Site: brandenburg
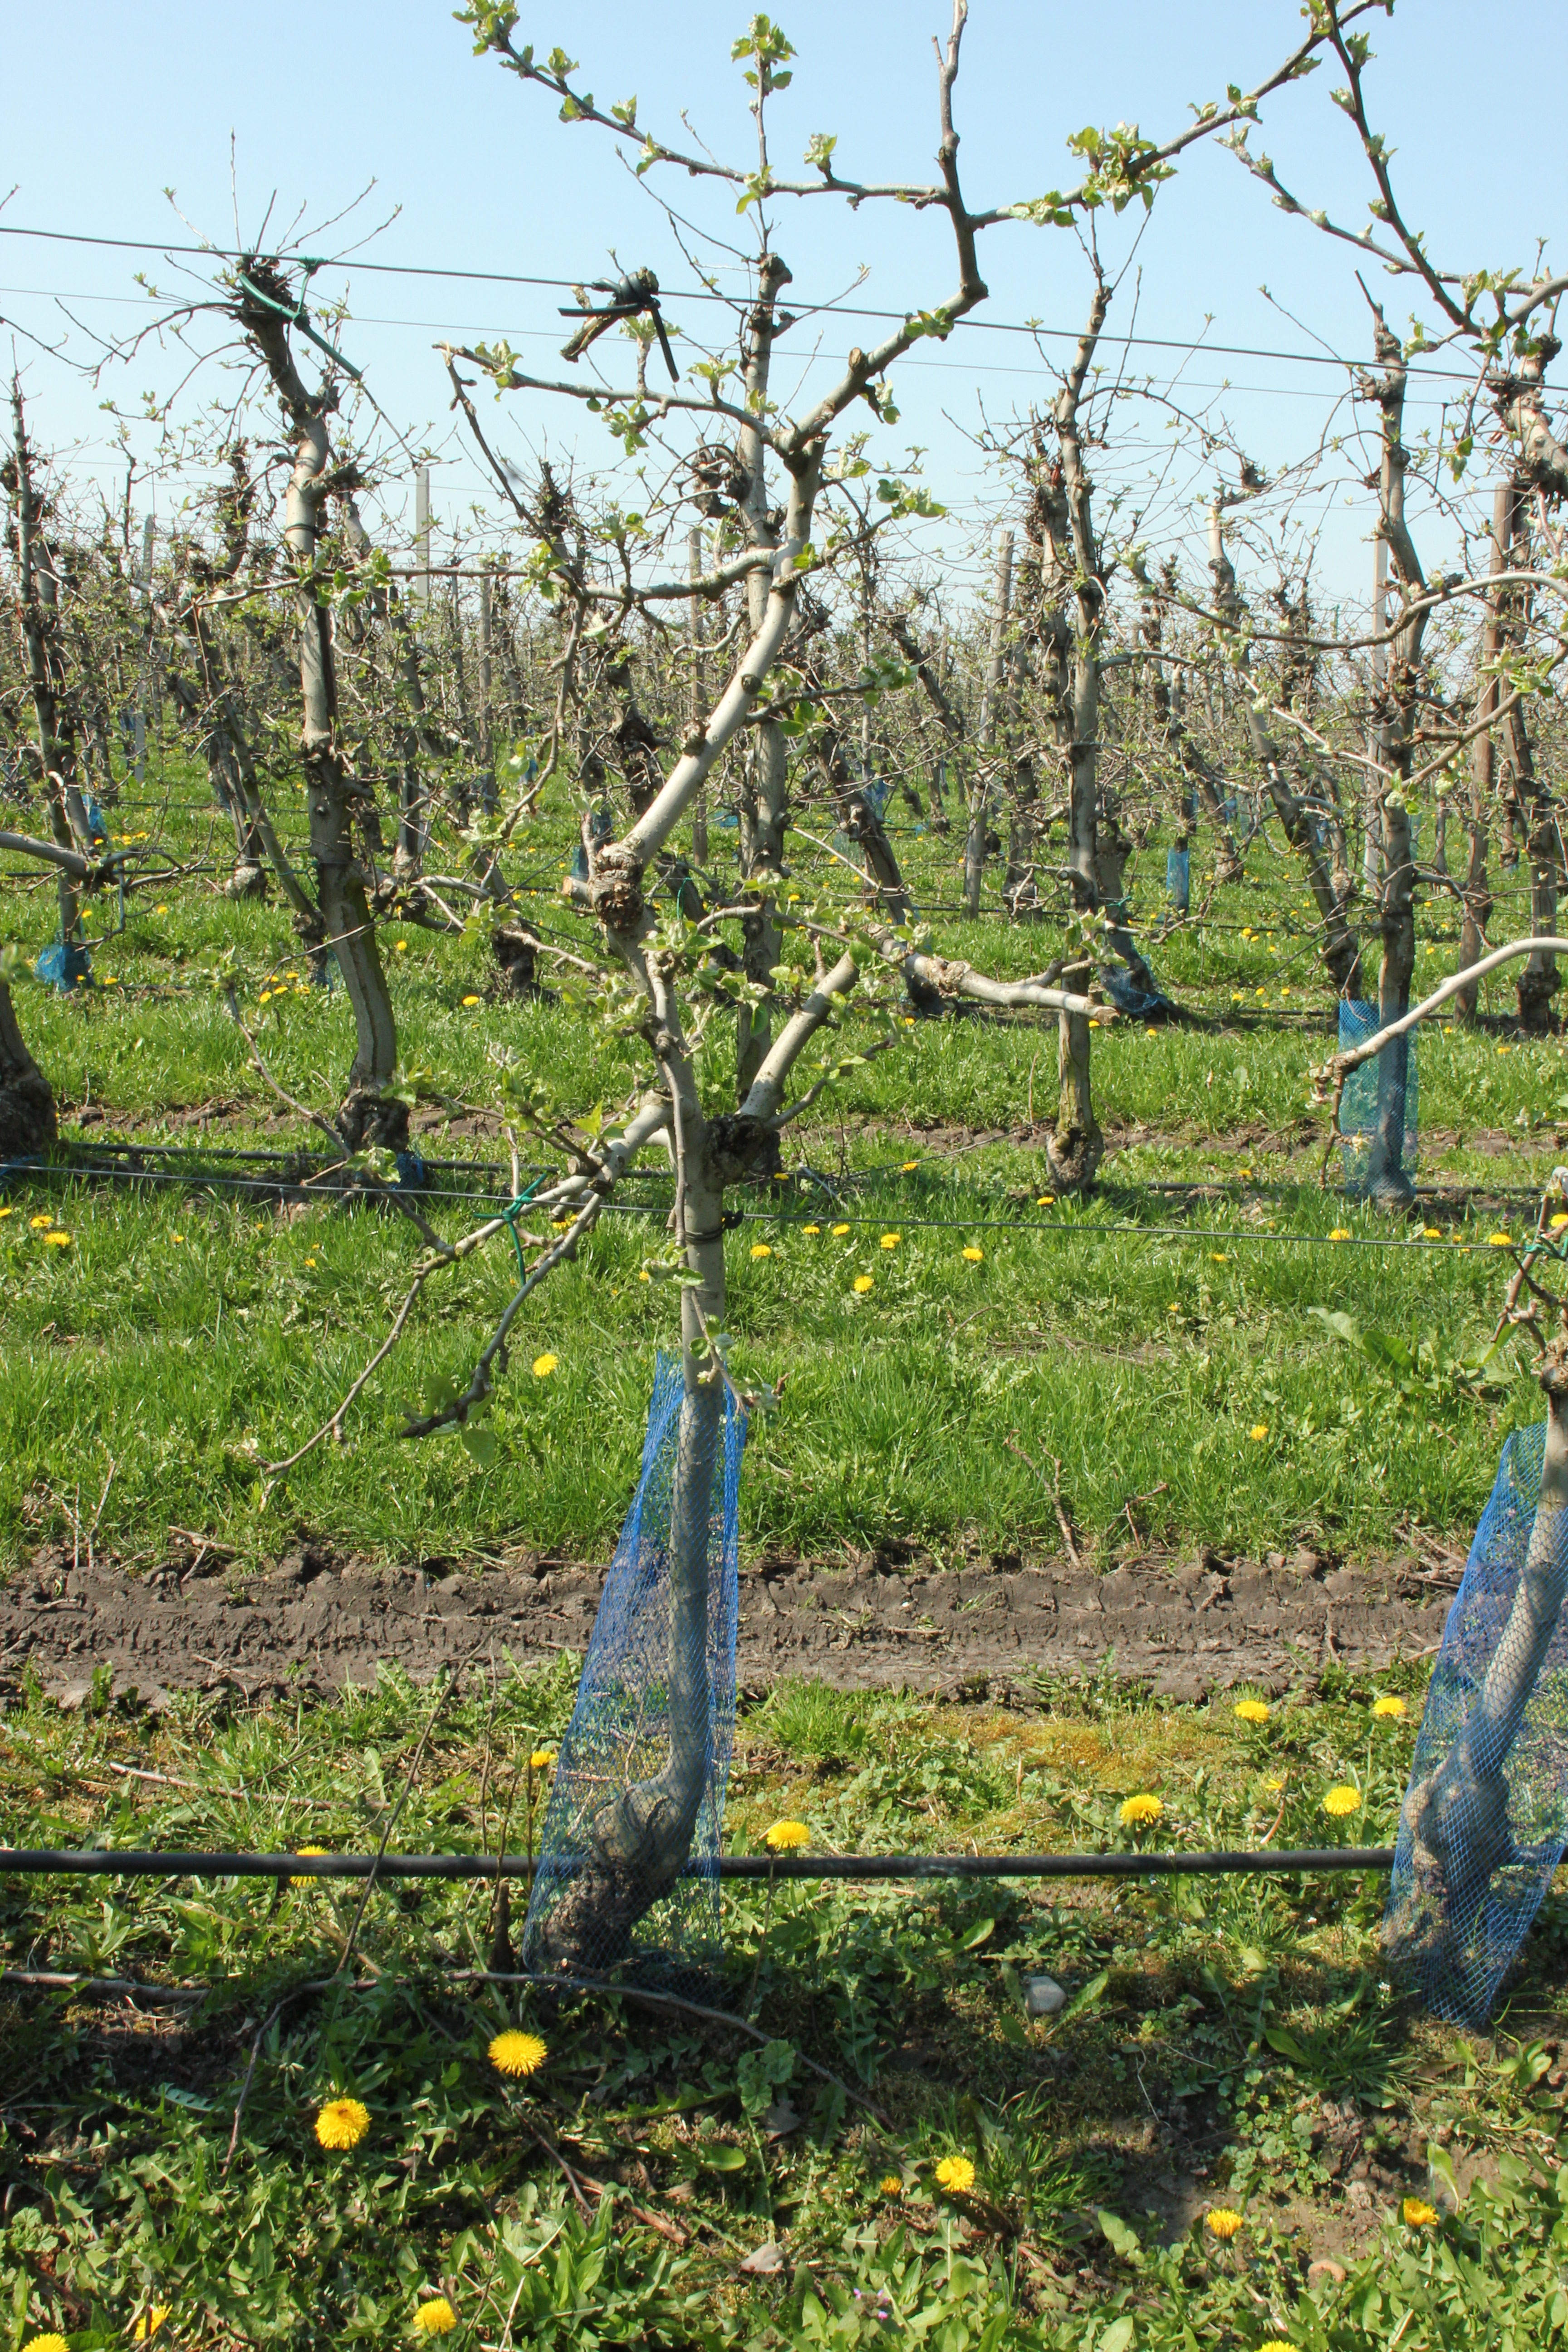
Growth stage (BBCH 56): Inflorescence emergence